St. Charles Odd Fellows Hall

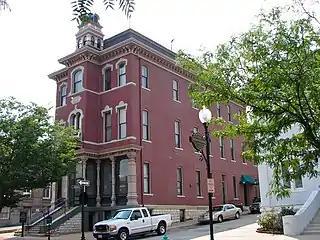
Photo in 2010

The St. Charles Odd Fellows Hall is historic Odd Fellows hall located at St. Charles, St. Charles County, Missouri. It is a -story, brick Second Empire-styled building that was built in 1878. A small two-story rear addition was constructed about 1900. It served historically as a clubhouse, as an auditorium, and as a financial institution.